Answer in natural language. Is black glossy countertop behind potted houseplant with lush green foliage? Choose between the following options: yes or no
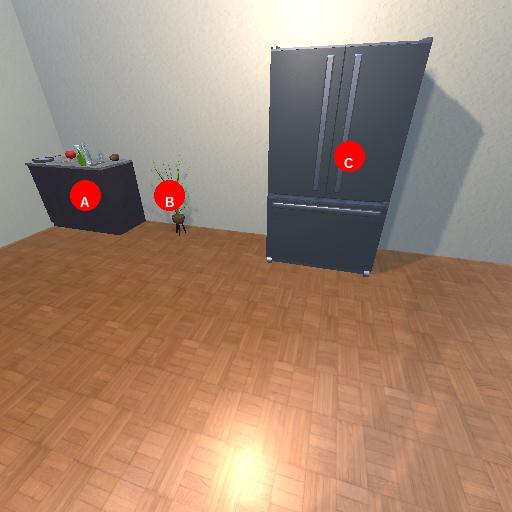
<answer>yes</answer>